1953 Coronation Honours (Ceylon)

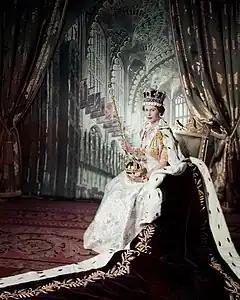
Coronation portrait by Cecil Beaton, 1953

The 1953 Coronation Honours in Ceylon, celebrating the coronation of Elizabeth II, Queen of Ceylon, were appointments made by the Queen on the advice of the Ceylon government to various orders and honours to reward and highlight good works by Ceylonese. The honours were announced on 1 June 1953.